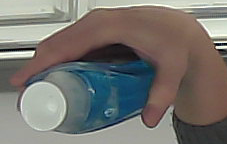
Product: sensodyne_mouthwash